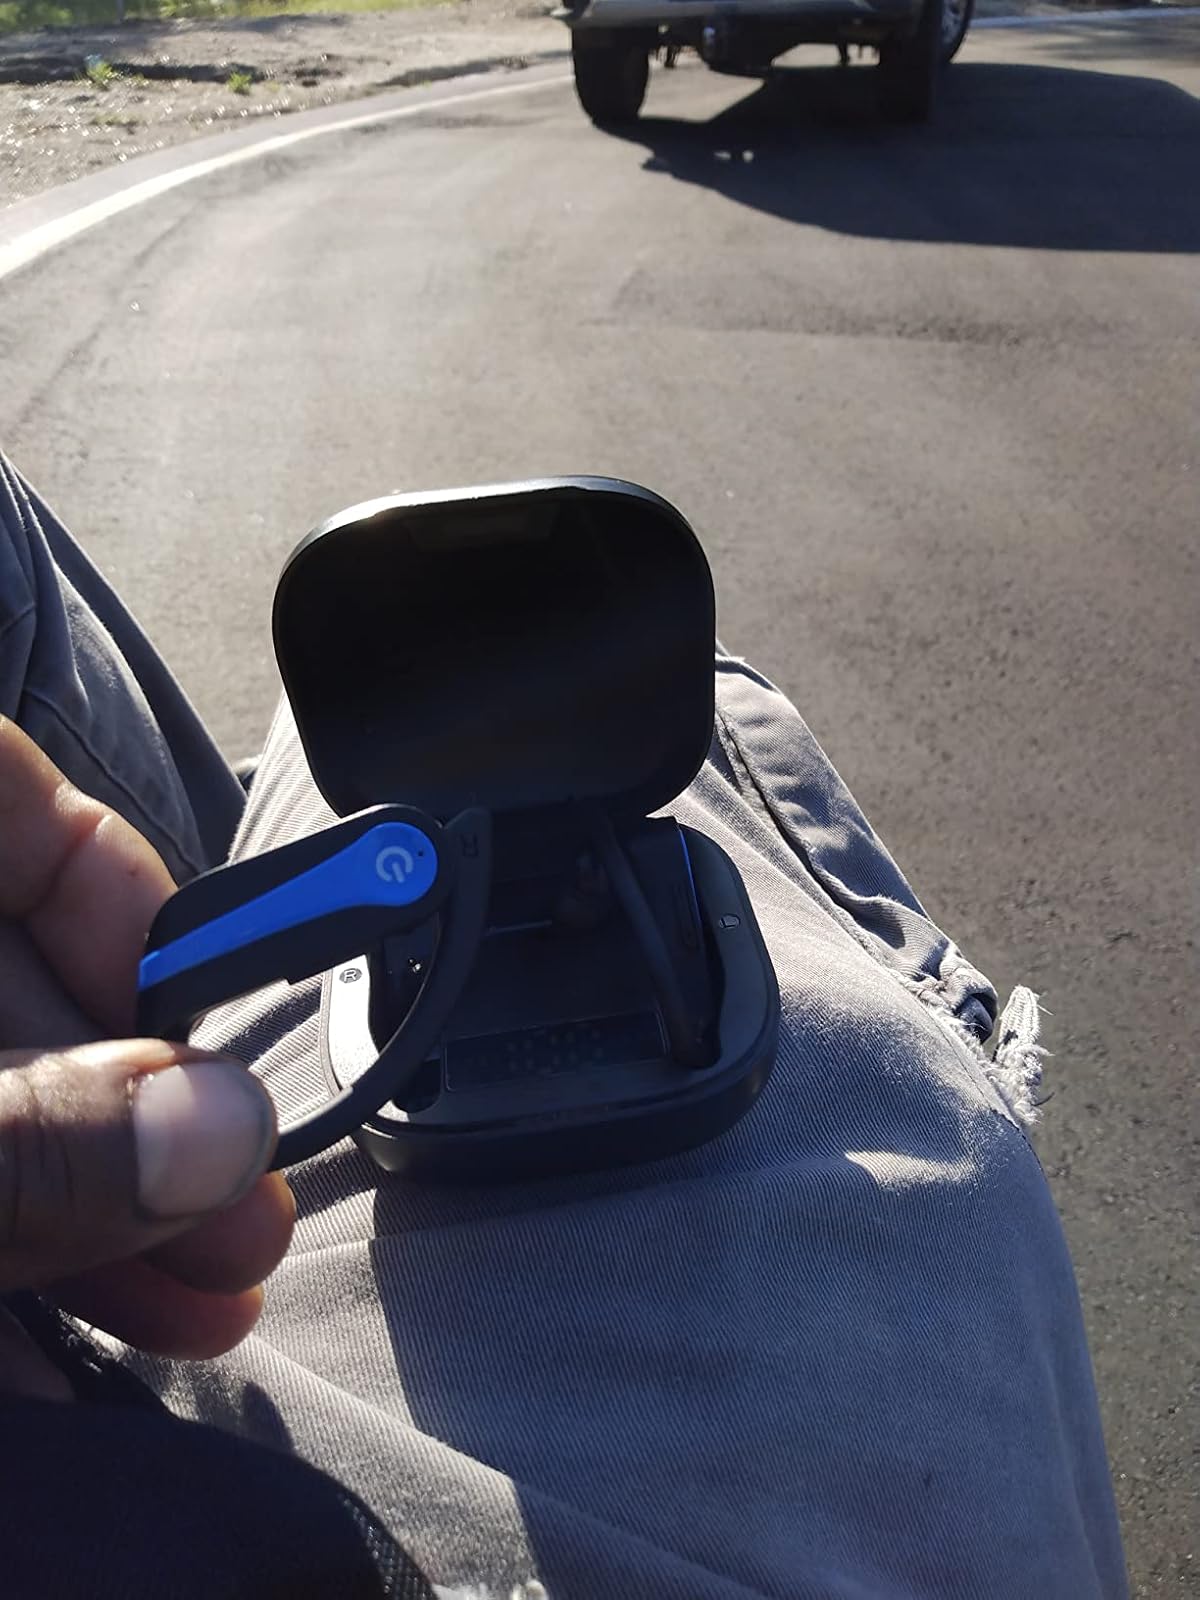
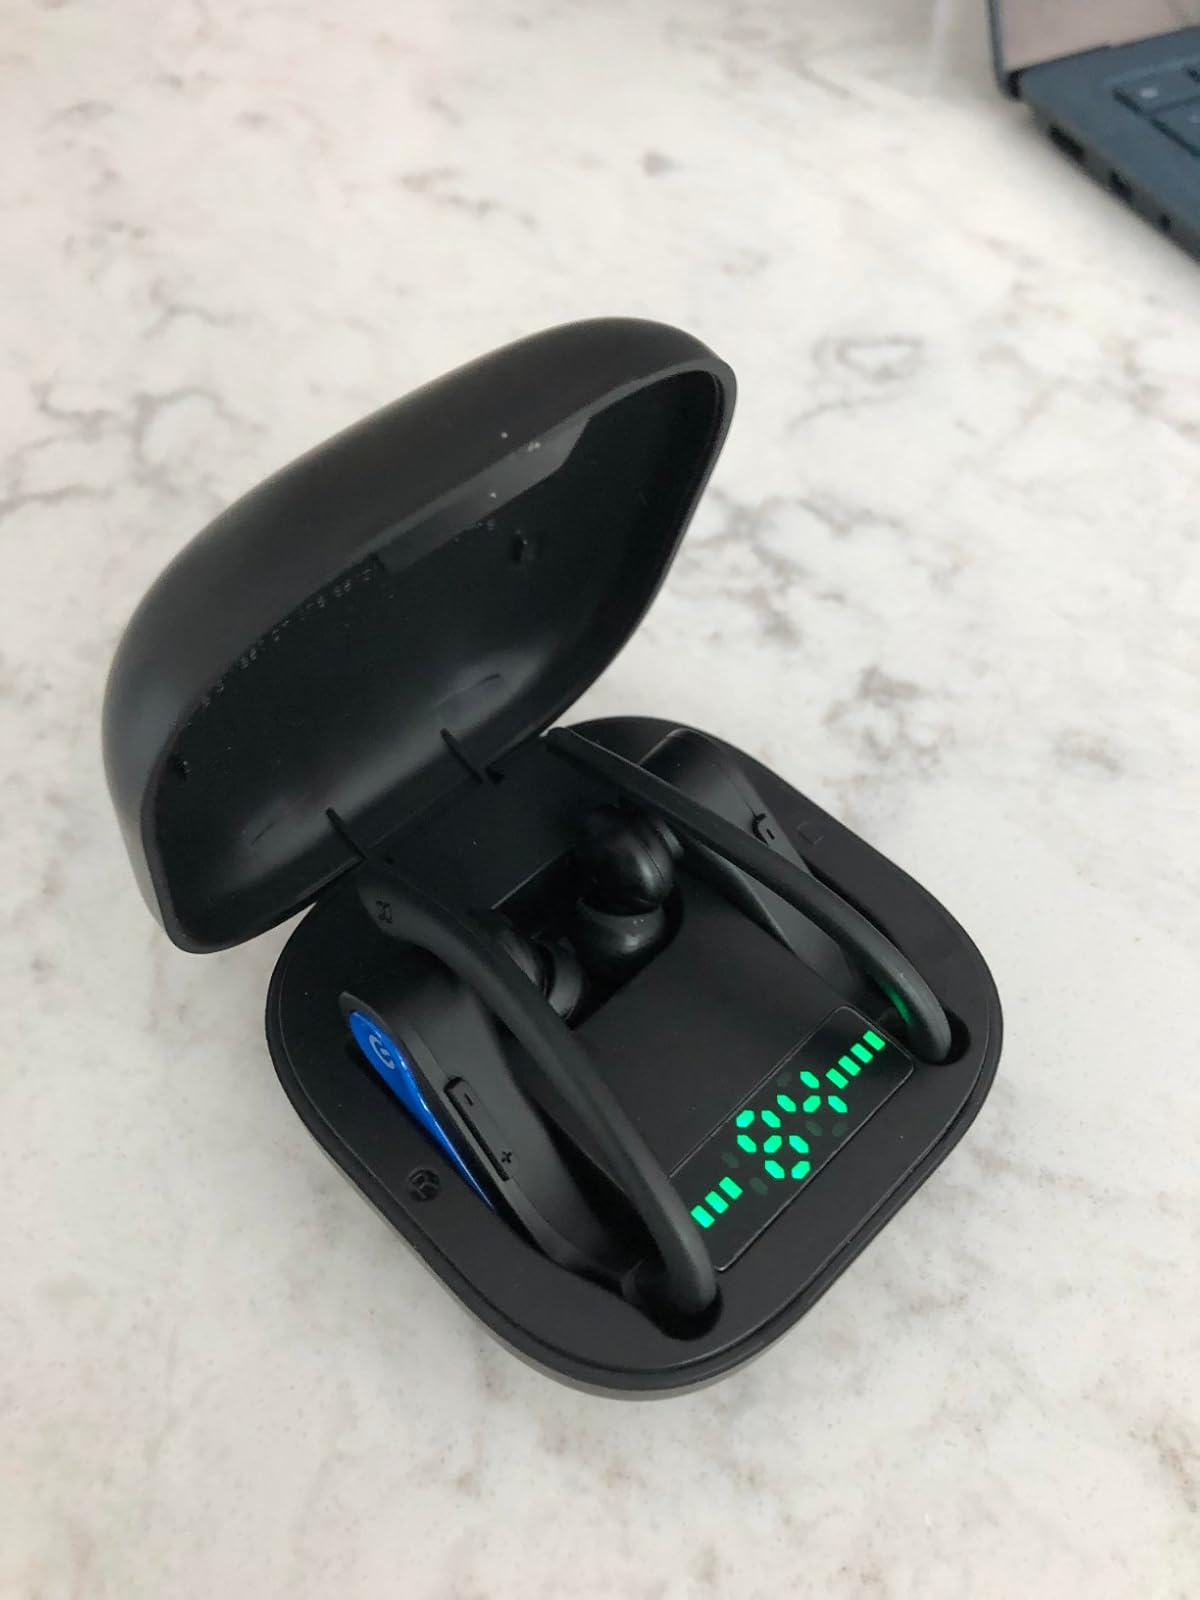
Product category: earbuds
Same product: yes